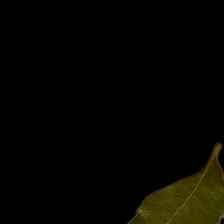
Plant: Neem